Turkish War of Independence

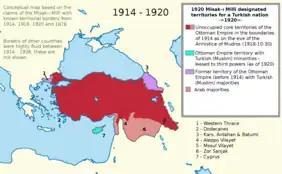
Borders and plebiscites of the National Pact outlined in the Erzurum Congress

On 19 January 1919, the Paris Peace Conference was first held, at which Allied nations set the peace terms for the defeated Central Powers, including the Ottoman Empire. As a special body of the Paris Conference, "The Inter-Allied Commission on Mandates in Turkey", was established to pursue the secret treaties they had signed between 1915 and 1917. Italy sought control over the southern part of Anatolia under the Agreement of St.-Jean-de-Maurienne. France expected to exercise control over Hatay, Lebanon, Syria, and a portion of southeastern Anatolia based on the Sykes–Picot Agreement.